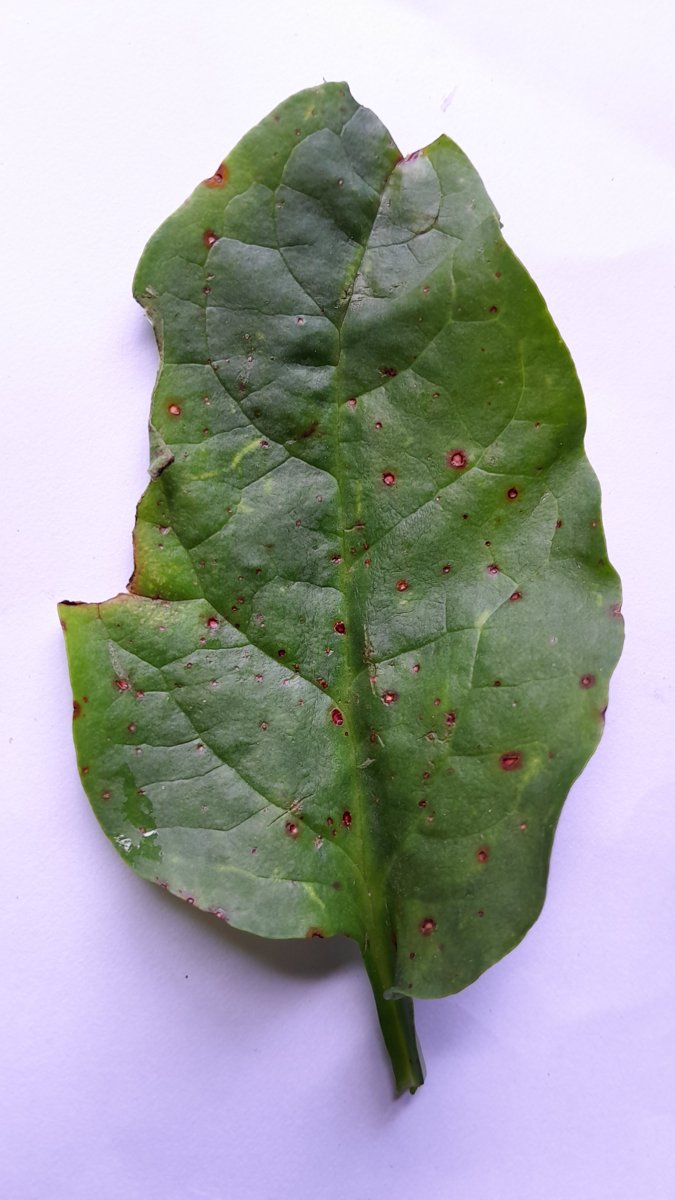
Label: Bacterial-Spot